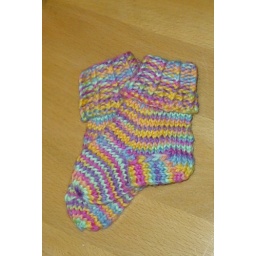
cat bordhi baby sky socks in Lorna's laces